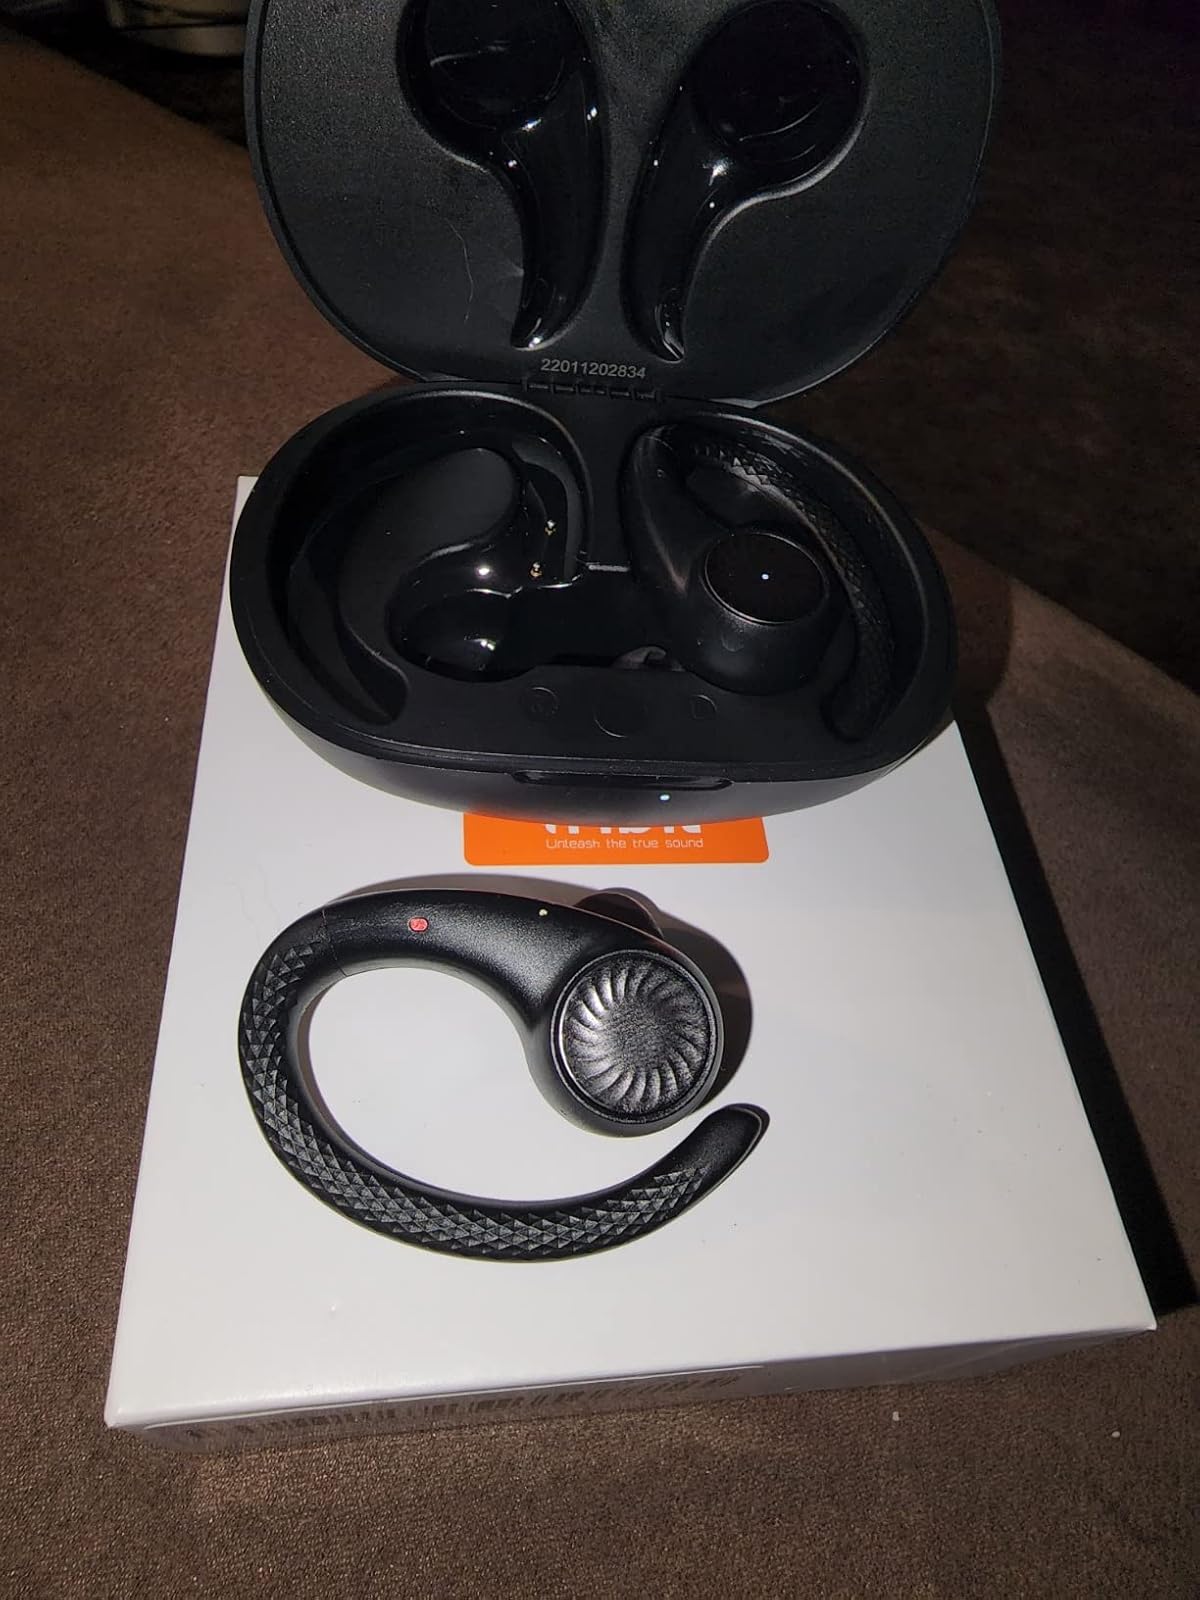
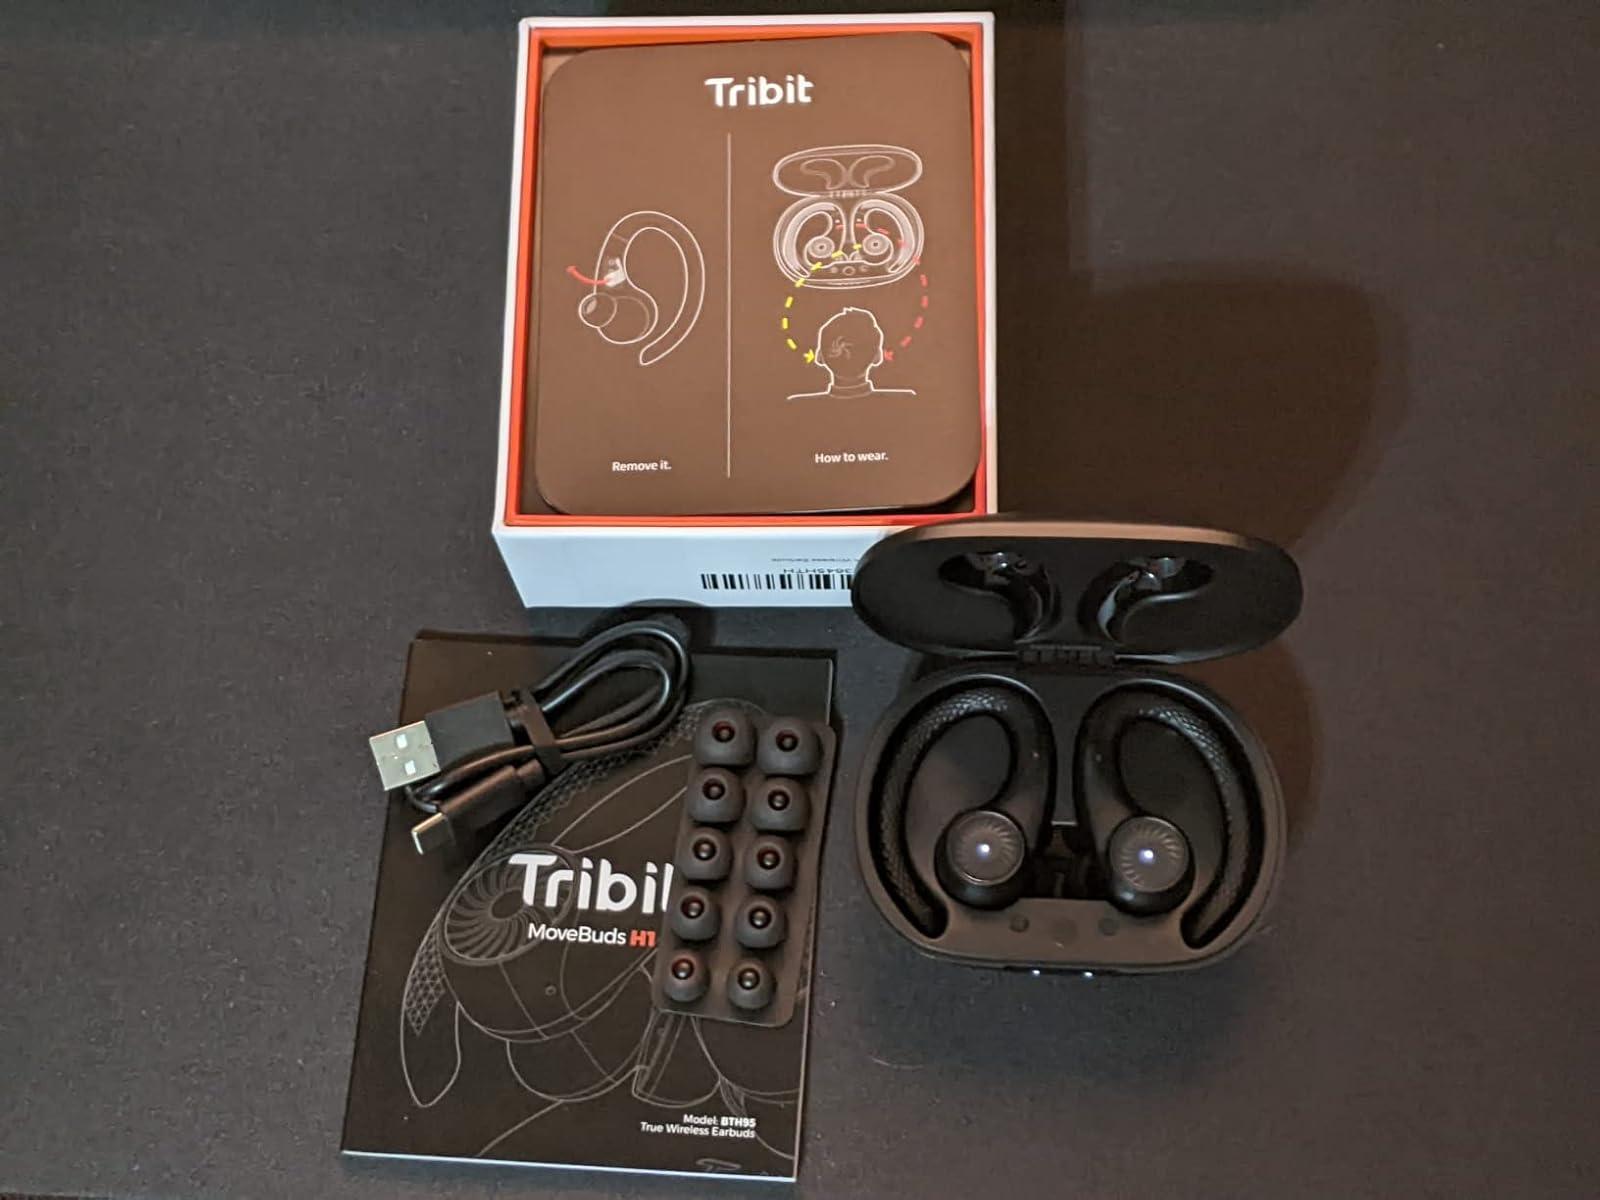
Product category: earbuds
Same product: yes